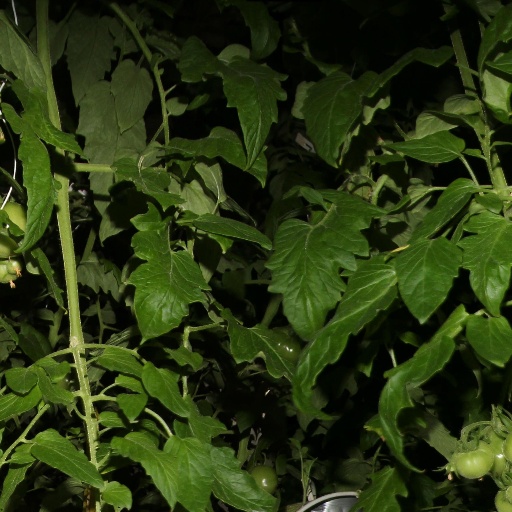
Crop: tomato